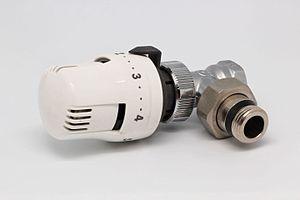
Une vanne thermostatique est une vanne qui se base sur la température ambiante pour faire varier son débit afin de maintenir une température constante. Ce type de vanne abrite une sonde thermosensible qui se dilate et se contracte en fonction de la température ambiante et qui actionne un système mécanique qui laisse passer plus ou moins de fluide.